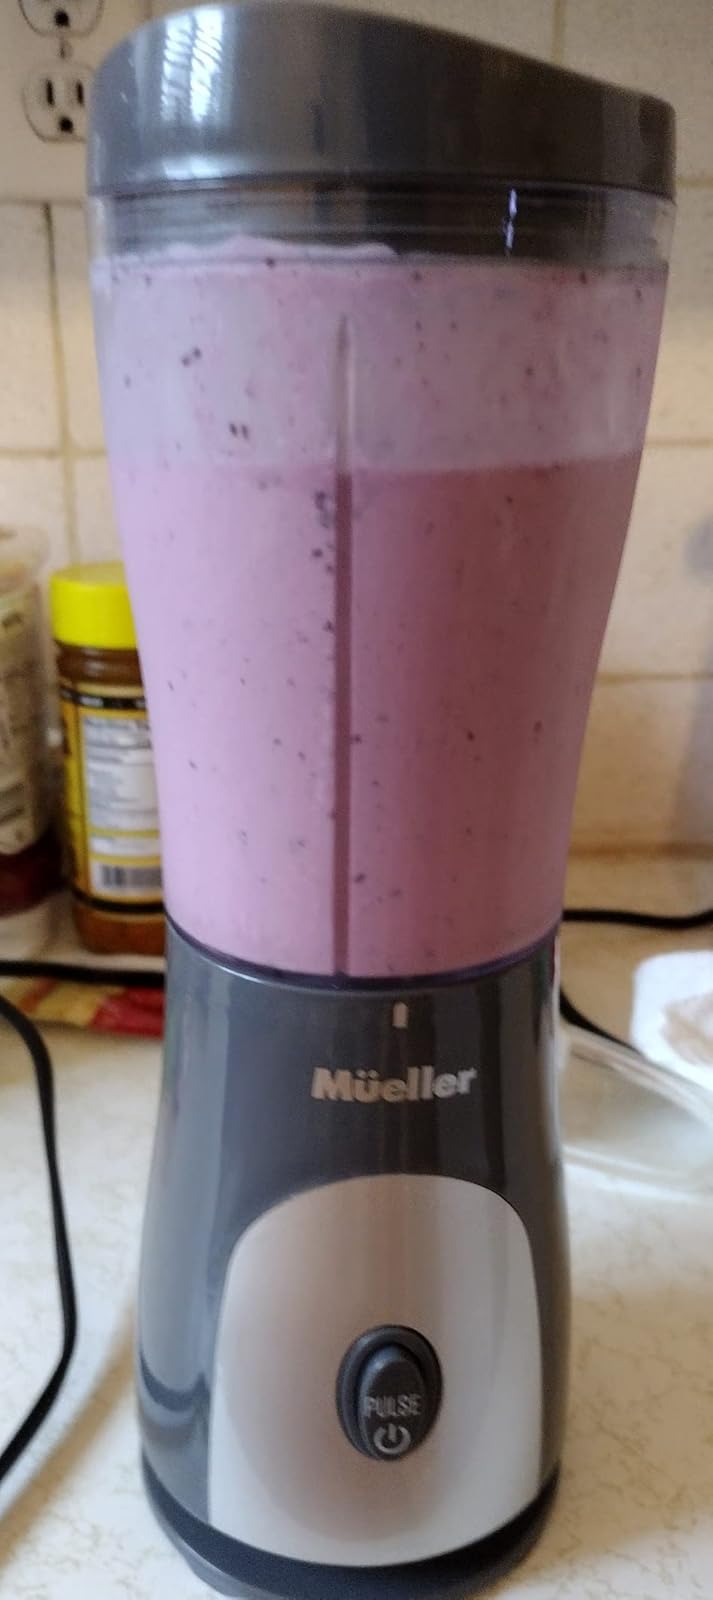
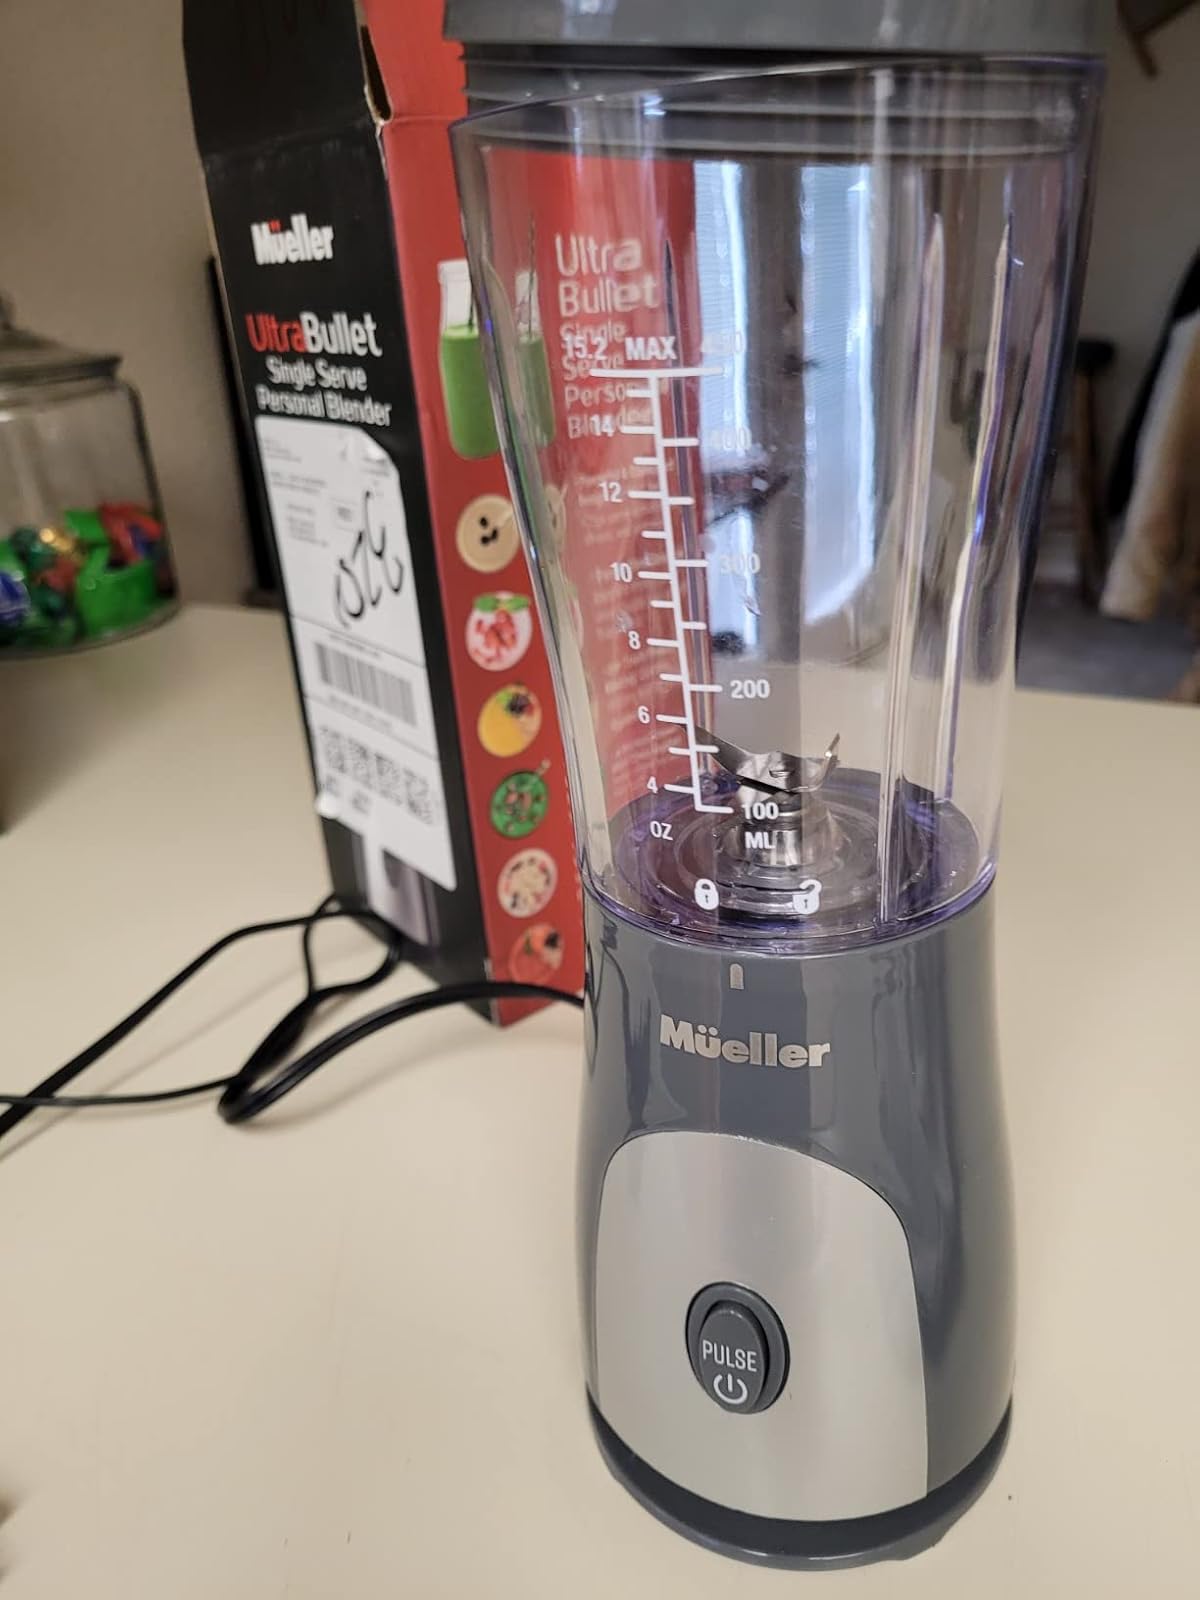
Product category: items_blender
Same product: yes